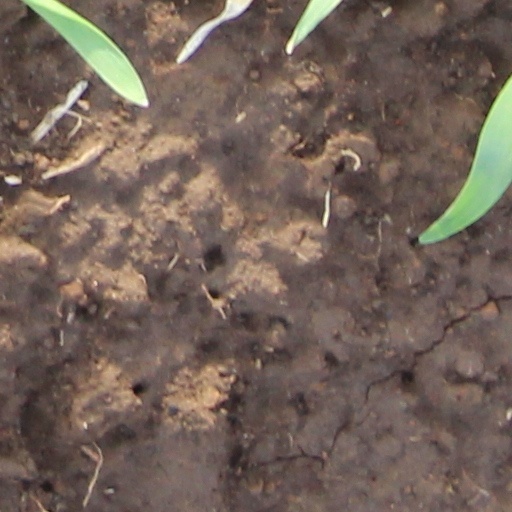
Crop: wheat